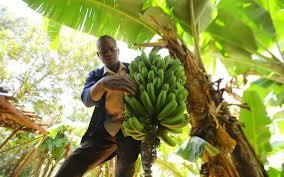
Ni mtu mmoja akivuna ndizi kutoka kwa mmea. Mandari inaonekana kuwa shambani lenye majani ya kijani kibichi. Anatumia mikono yake kuvuna na kuna mazingira ya asali yanayoonyesha uzuri wa kilimo.